Answer in natural language. Considering the relative positions, where is framed landscape painting with airship (marked B) with respect to Doorway (marked C)? Choose between the following options: right or left
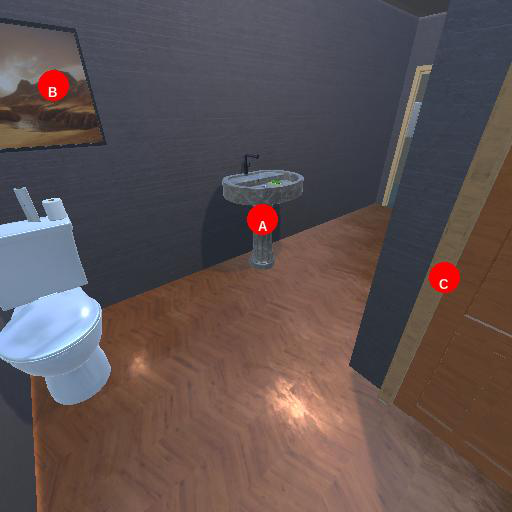
<answer>left</answer>